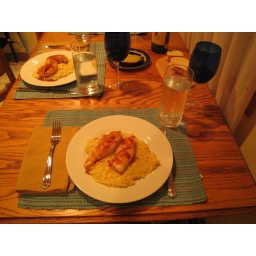
Dave made saffron risotto, I made chicken in an orange sauce. Great combination.